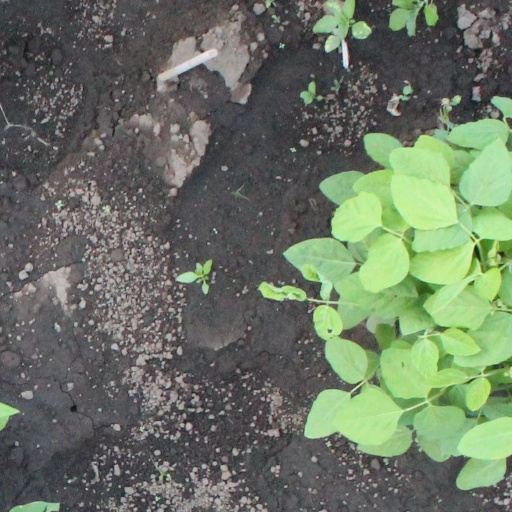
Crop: soybean